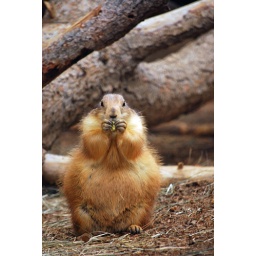
A black tailed prarie dog enjoying an afternoon snack at the Wild Animal Park in Escondido, CA.Nikon D6055-200mm VR